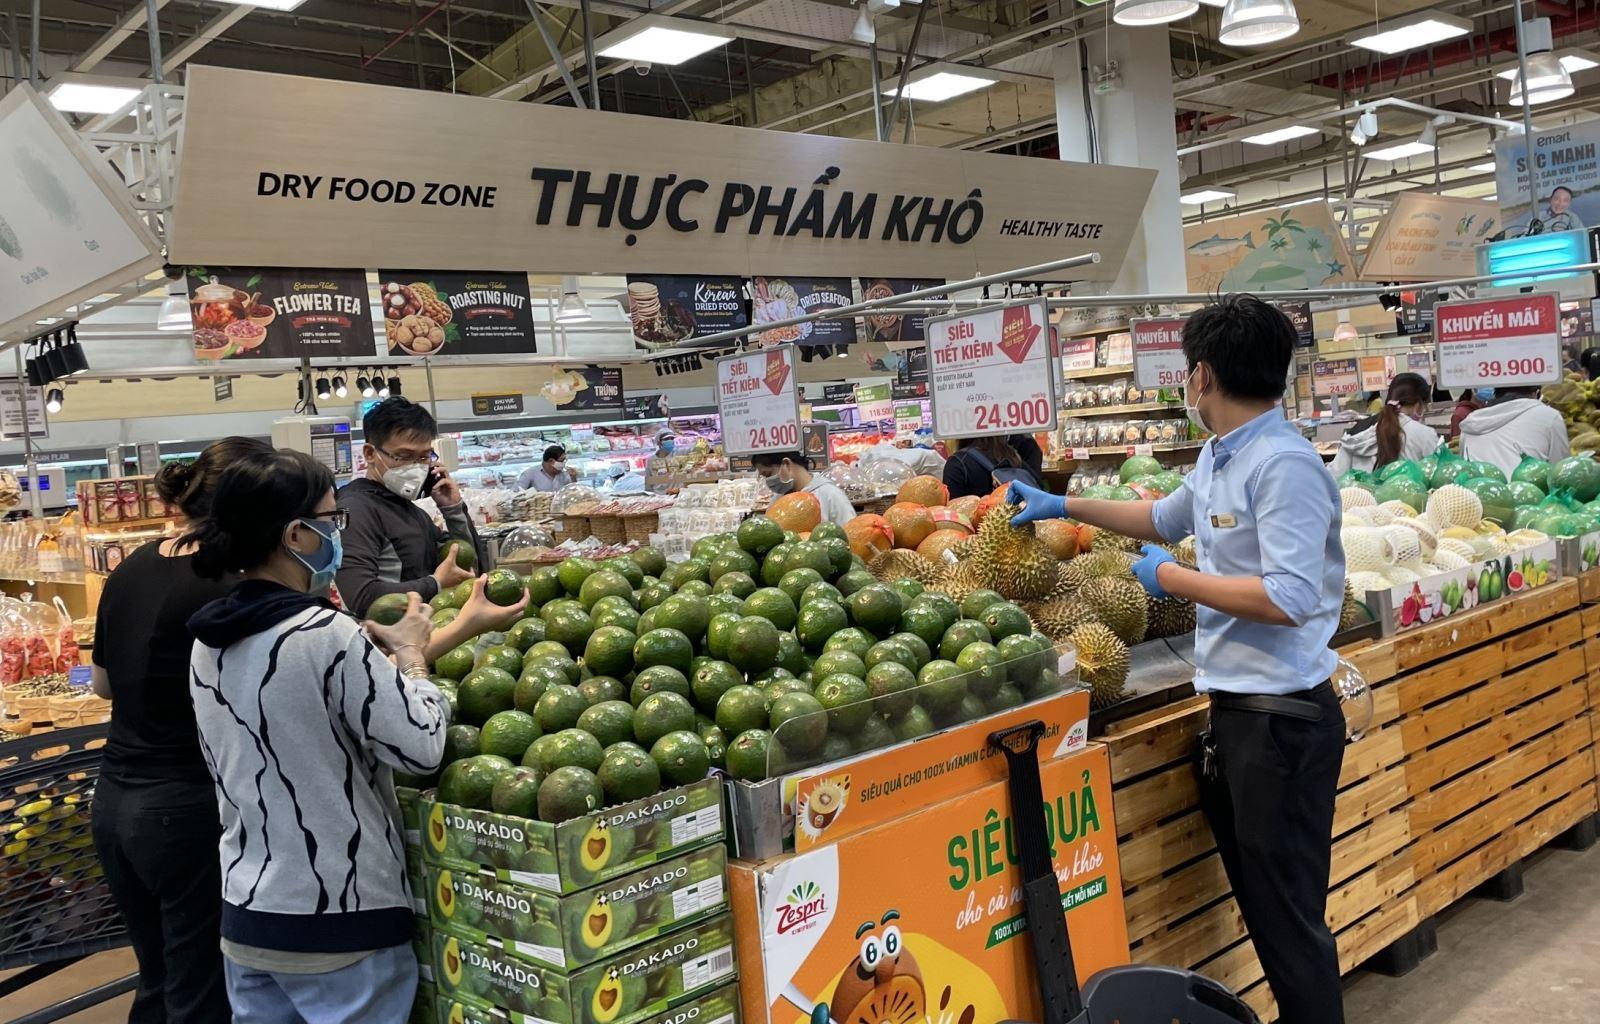
có một vài người đang xem xét các mặt hàng trái cây